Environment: lab
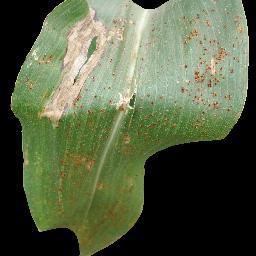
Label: common_rust